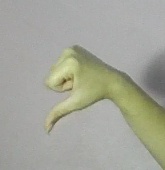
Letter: waw